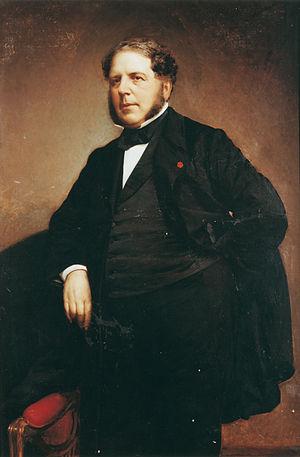
Charles Christofle (1805-1863), industriel français
Christofle est une entreprise d'orfèvrerie et des arts de la table française, fondée à Paris en 1830 par Charles Christofle.